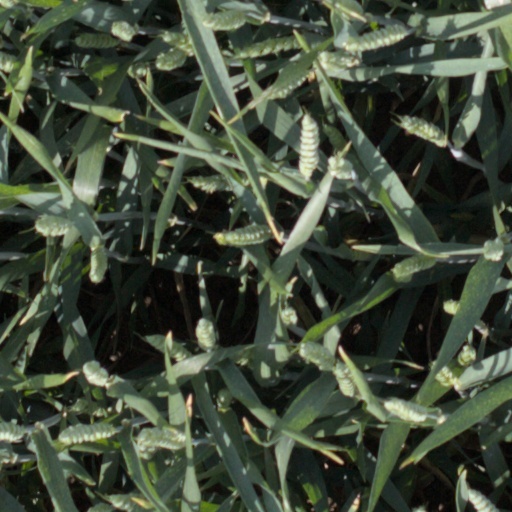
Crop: wheat